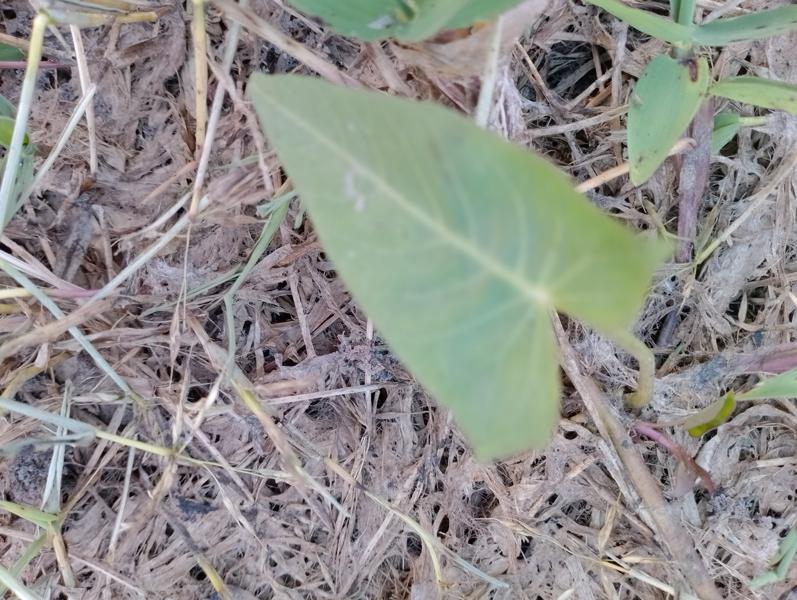
Weed species: Ipomoea aquatic